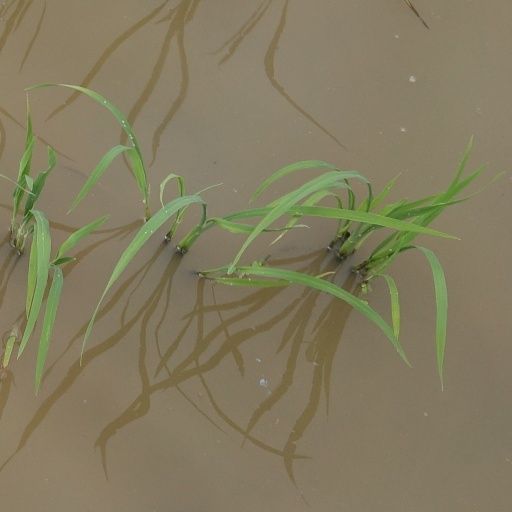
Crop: rice